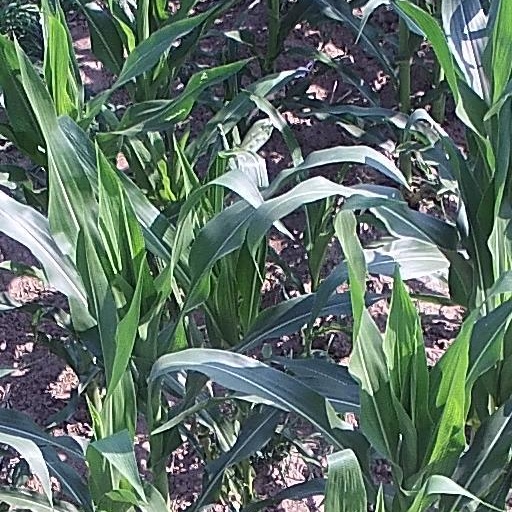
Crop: maize; corn